Nissim Kanekar

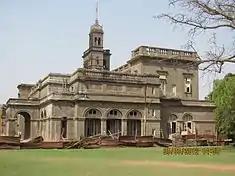
Savitribai Phule Pune University - Main Building

Nissim Kanekar, born on 11 September 1973 in Mumbai in the western Indian state of Maharashtra, did his undergraduate studies at Ramnarain Ruia College of Mumbai University and, after earning a graduate degree (BSc) in physics in 1991, moved to Savitribai Phule Pune University for his master's studies to obtain an MSc in 1995. He enrolled for his doctoral studies at the same institution and carrying out his research at National Centre for Radio Astrophysics, a research institute managed by Tata Institute of Fundamental Research, he secured a PhD in 2000. His post-doctoral work was at NCRA during 2000–01, at Kapteyn Institute of University of Groningen during 2002–04 under a NOVA fellowship and at the Socorro center of the National Radio Astronomy Observatory during 2004–08 holding Jansky and Max-Planck fellowships. In 2009, he joined NCRA as a reader in 2009 and has served as an associate professor since 2012.